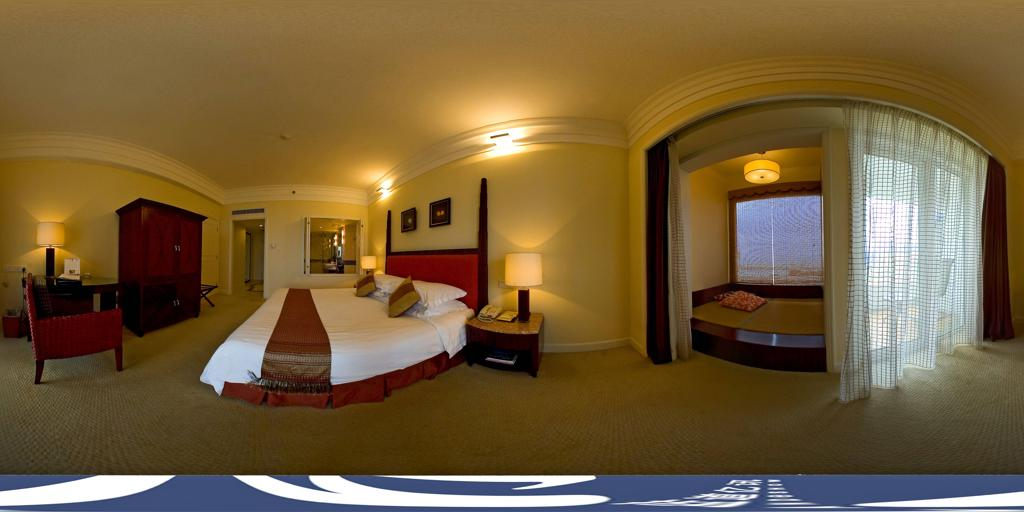
Referred object: the round ceiling light in the alcove

Referred object: the red upholstered armchair